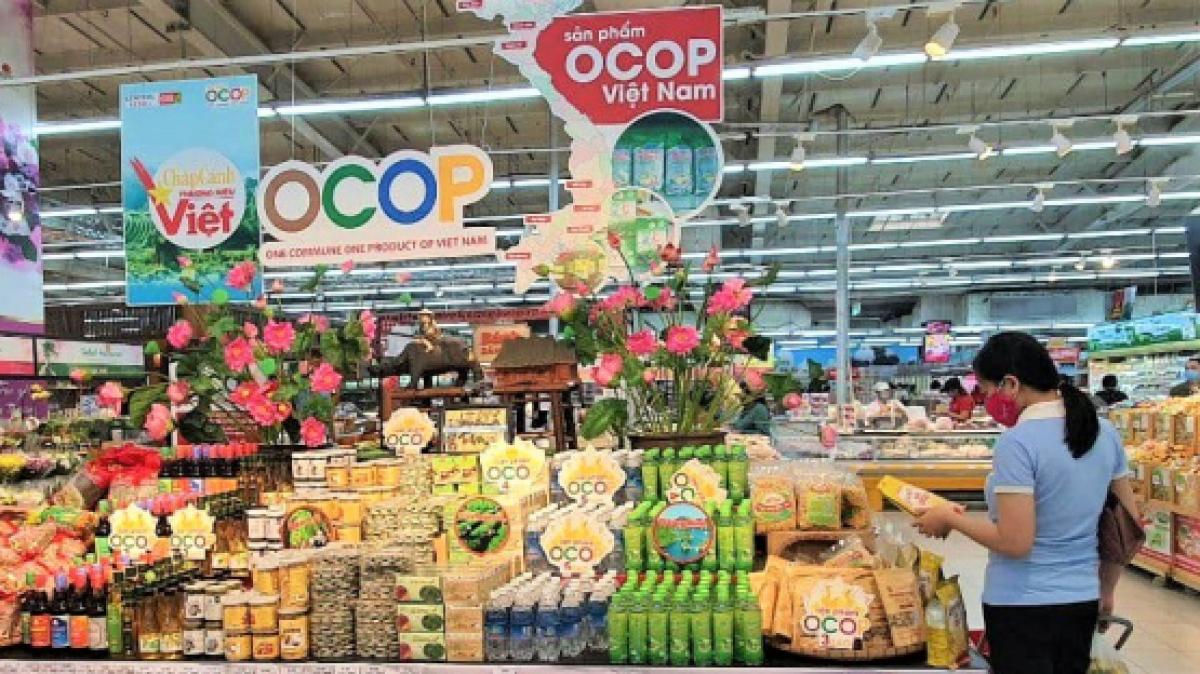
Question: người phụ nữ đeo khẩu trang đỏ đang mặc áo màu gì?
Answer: cô ấy đang mặc áo màu xanh da trời